North Lake station

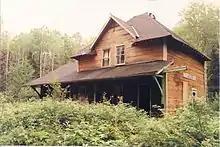
Replica North Lake Station 1994

North Lake Station sat derelict in its remote locate until the 1970s when efforts were made to save the deteriorating structure. A group based out of Nolalu called the Localmotive Society attempted to renovate the old station. Unfortunately resistance from the Ontario Ministry of Natural Resources (MNR) forced the group to alter their plans and construct a replica station one mile east on Addie Lake. Work began in early in 1977 and was completed by the end of that summer. However, attempts to create a park and trails around the station were never realized and the replica was burned by the MNR in 2004.